Gottfried Silbermann

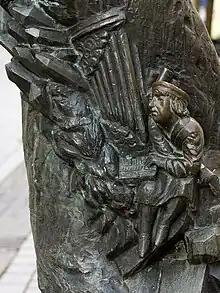

Gottfried Silbermann (January 14, 1683 – August 4, 1753) was a German builder of keyboard instruments. He built harpsichords, clavichords, organs, and fortepianos; his modern reputation rests mainly on the latter two.